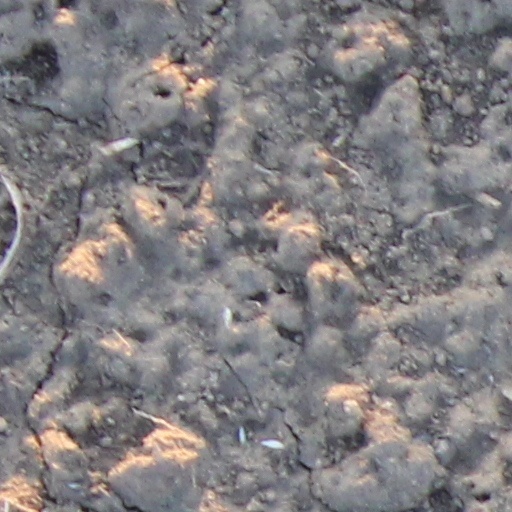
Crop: wheat